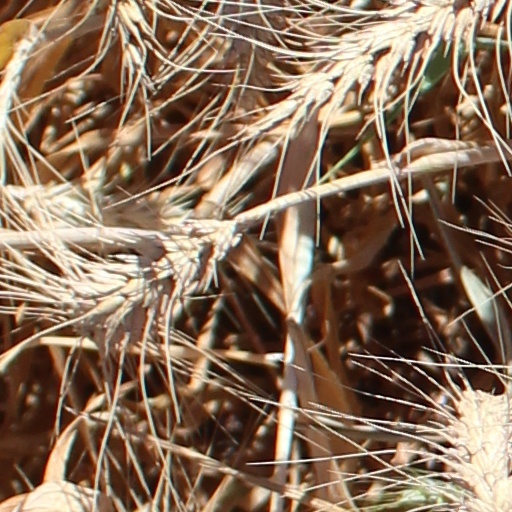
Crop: wheat